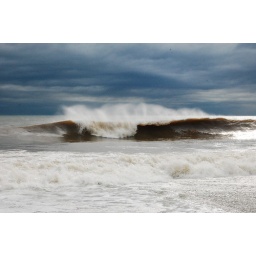
You can't cross the sea merely by standing and staring at the water.